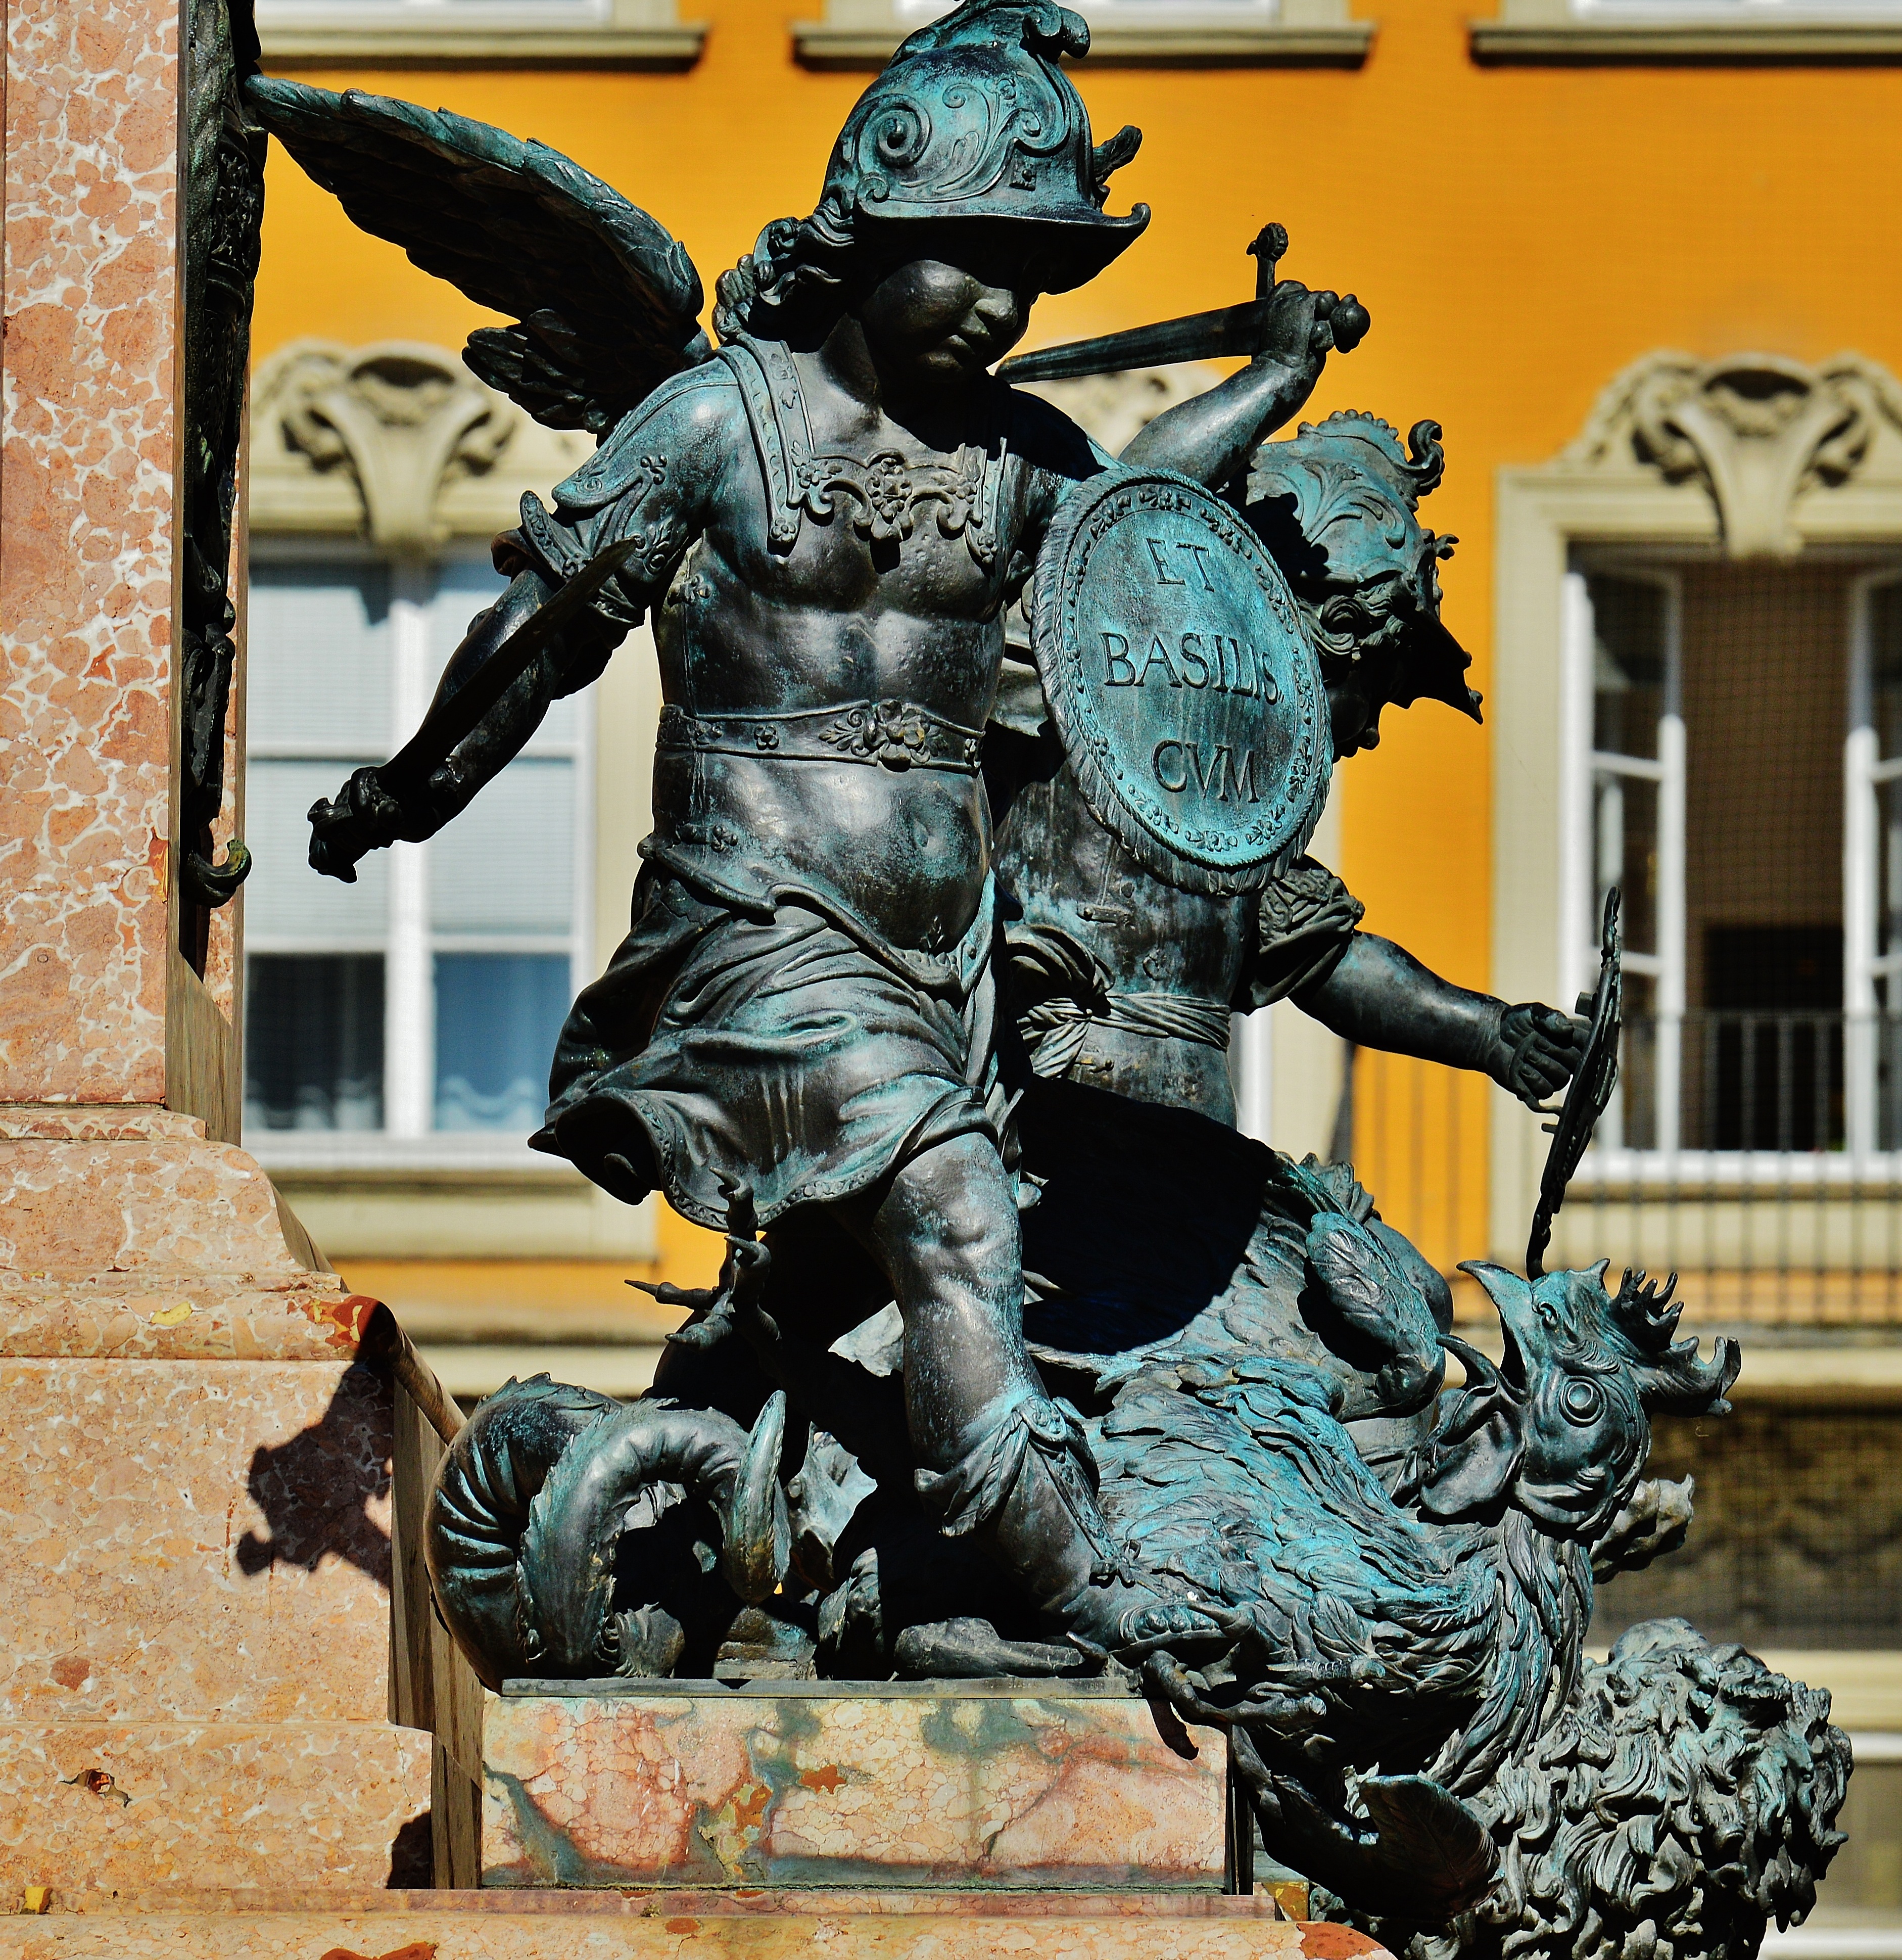
monument, statue, soldier, sculpture, art, action figure, comics, munich, marienplatz, marian column